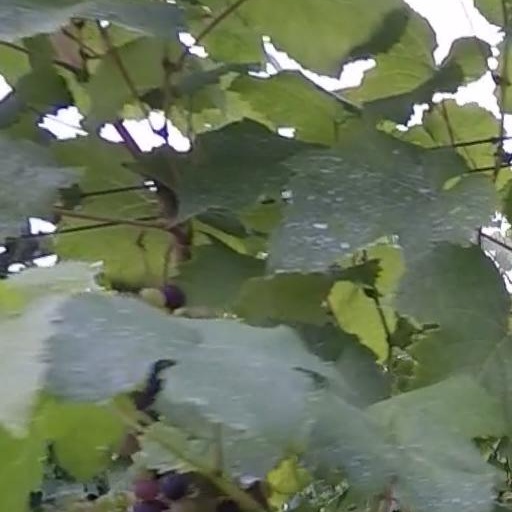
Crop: grape